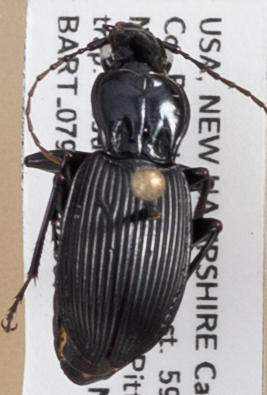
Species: Pterostichus lachrymosus
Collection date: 2023-07-26
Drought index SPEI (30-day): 2.09
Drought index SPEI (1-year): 1.28
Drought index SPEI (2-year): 0.39